Grand Mosque of Medan

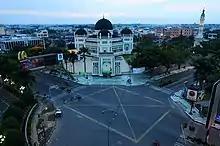
Street view of Great Mosque of Medan

The aisles have a row of bare windows shaped arches which stand on the beam. Both porch and arched windows of the building are designend reminiscent of Islamic kingdoms in Spain in the Middle Ages. While the dome of the mosque follows the Turkish model, the shape of the octagonal broken. The main dome is surrounded by four other domes on top of each porch, with a smaller size. The dome shape is reminiscent of the Grand Mosque of Banda Aceh. On the inside of the mosque, there are eight main pillars with a diameter of 0.60 m to support the main dome in the middle. The mihrab is made of marble with a pointed dome roof. This mosque gate flat-roofed square. The ornate minaret is a blend between Egyptian, Iranian and Arabian.